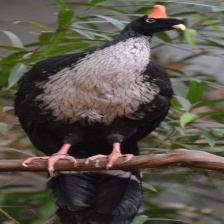
Species: HORNED GUAN
Scientific name: OREOPHASIS DERBIANUS